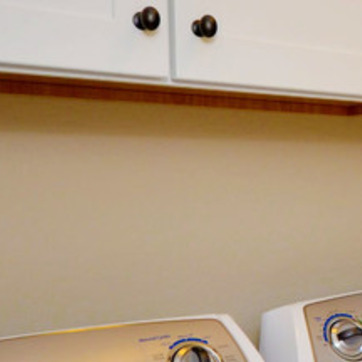
Material: painted